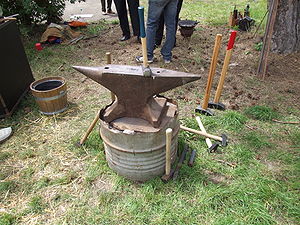
Ambolt
Ambolt
En ambolt er et værktøj, der er lavet af en hård og massiv blok af sten eller metal. Ambolten bruges som underlag for arbejde med hammer, typisk når man skal forme jern i en smedje.